End of Basque home rule in Spain

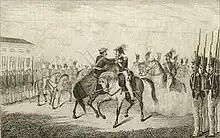
Embrace of Bergara putting a term to the First Carlist War in the Basque Country

The Embrace of Bergara showed an intricate wording, whereby General Baldomero Espartero would strongly recommend the Spanish government to respect Basque laws and institutions, allowing ample leeway for further interpretation on its elaboration. The central government in Madrid was controlled by a liberal majority, who opposed Basque home rule, in turn pushing an additional phrase to its ratification, "with due regard to the constitutional unity of the Monarchy" (October 1839). It involved a modification of the agreement reached in Bergara months earlier.